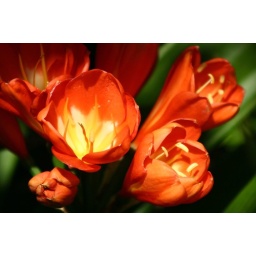
Orange flowers taken in the ground of Waikato University, Hamilton, New Zealand